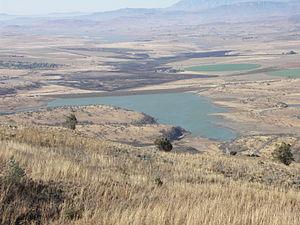
Le Tugela Vaal water Transfer Scheme est un projet d'irrigation développé dans les montagnes du Drakensberg au niveau du Oliviershoek Pass en Afrique du Sud.
Le secteur de l'énergie en Afrique du Sud est largement dominé par le charbon qui constitue 92 % de la production et 74,3 % de la consommation d'énergie primaire du pays en 2017.